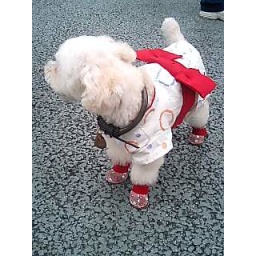
A dog kitted out in yukata, shoes in Ginza